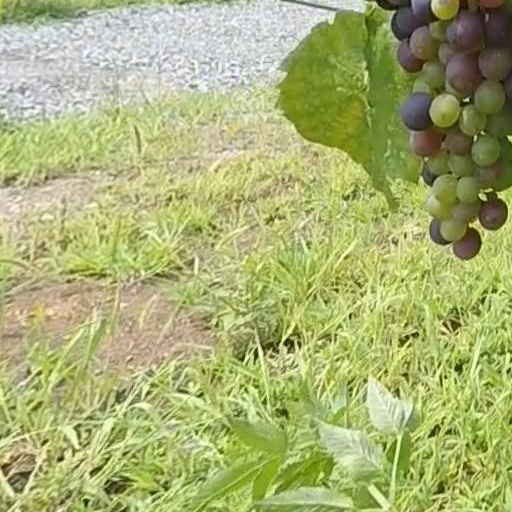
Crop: grape